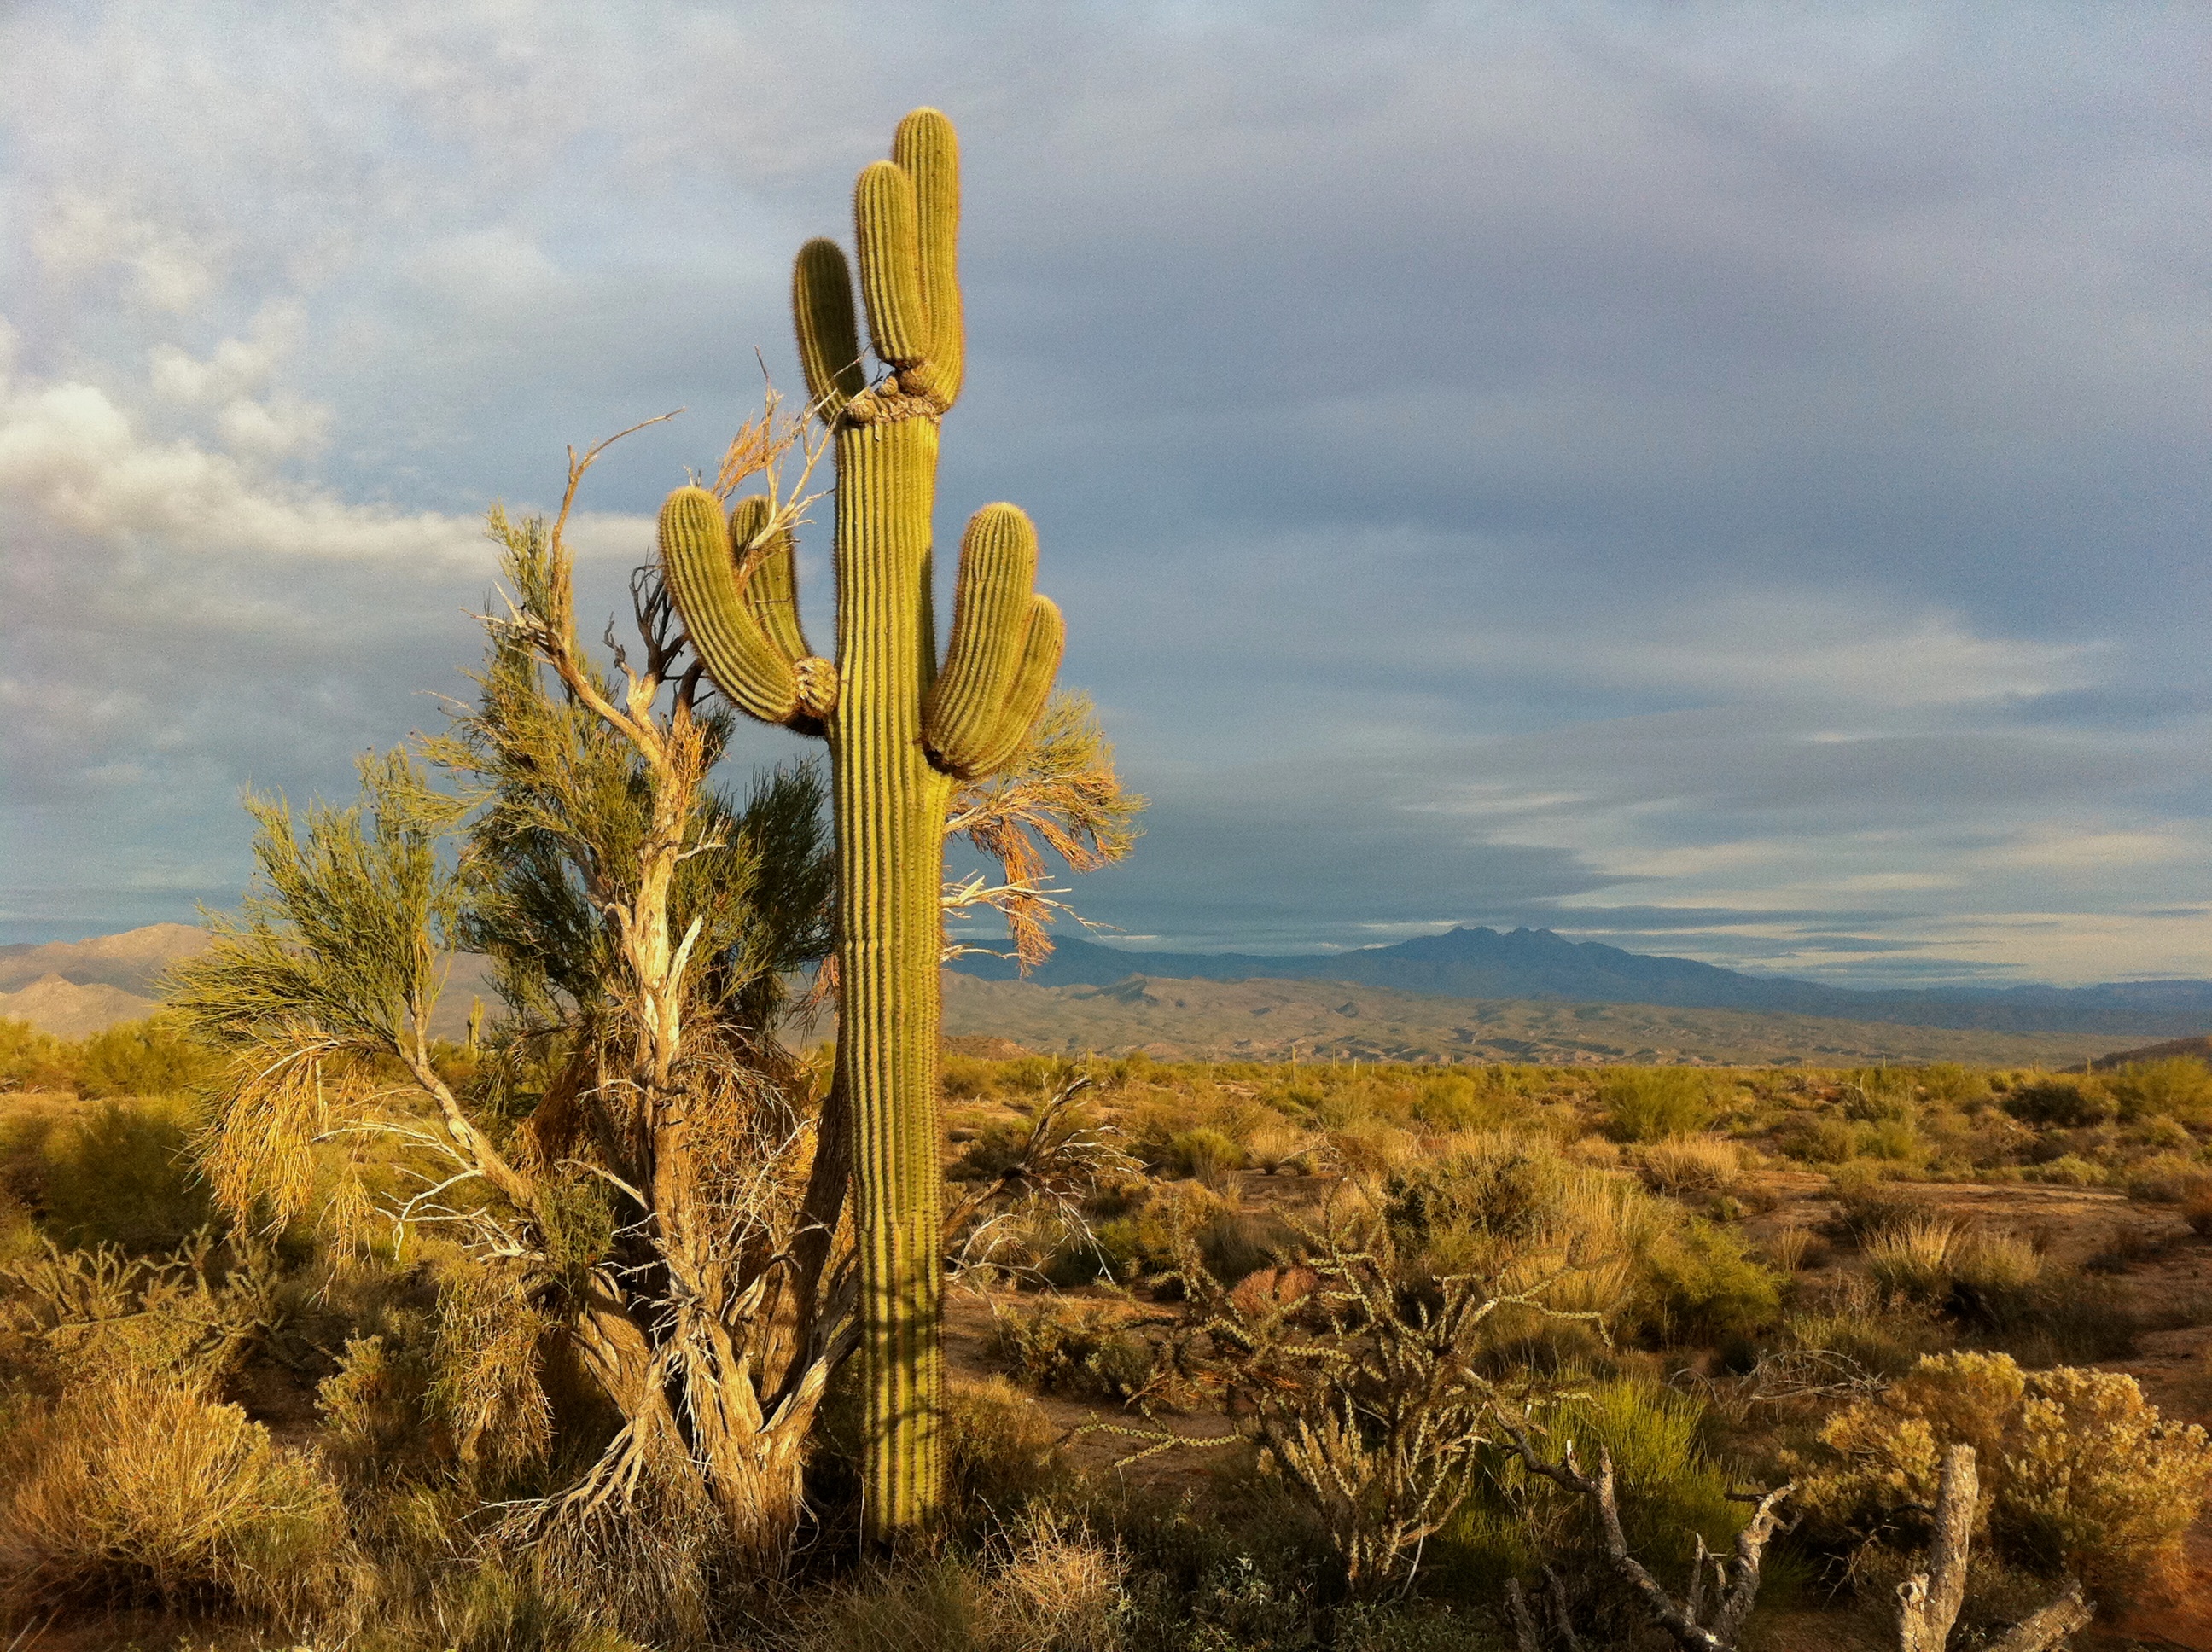
landscape, tree, nature, grass, cactus, plant, field, hill, desert, flower, agriculture, flora, rural area, flowering plant, natural environment, aeolian landform, grass family, woody plant, land plant